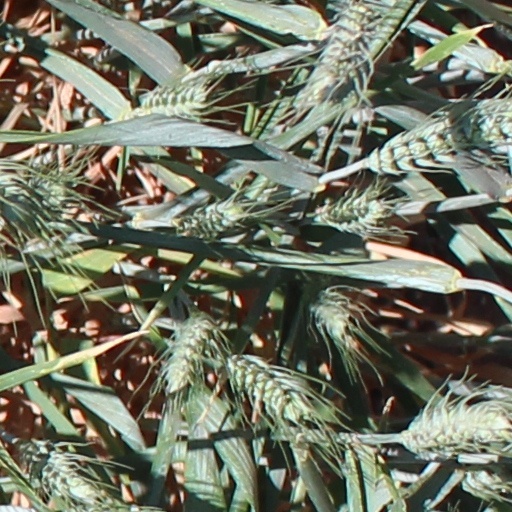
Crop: wheat